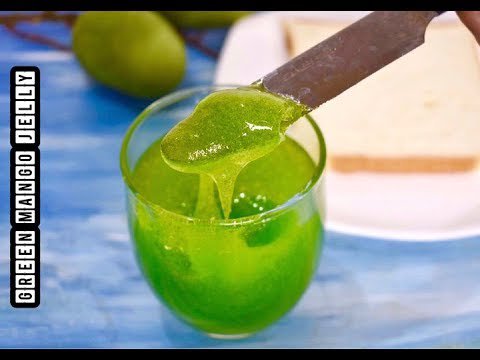
Label: Mango